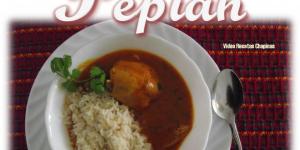
pepian de res o de pollo